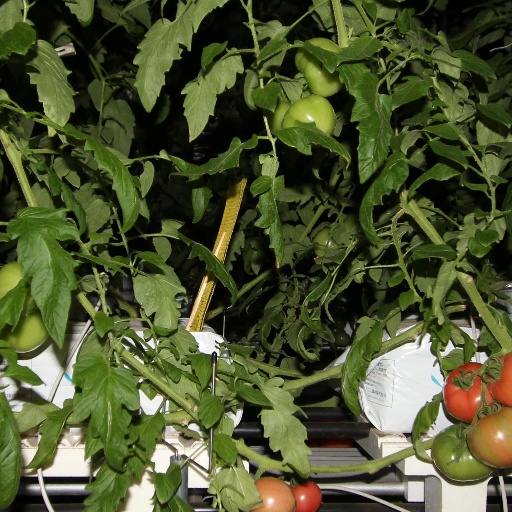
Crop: tomato